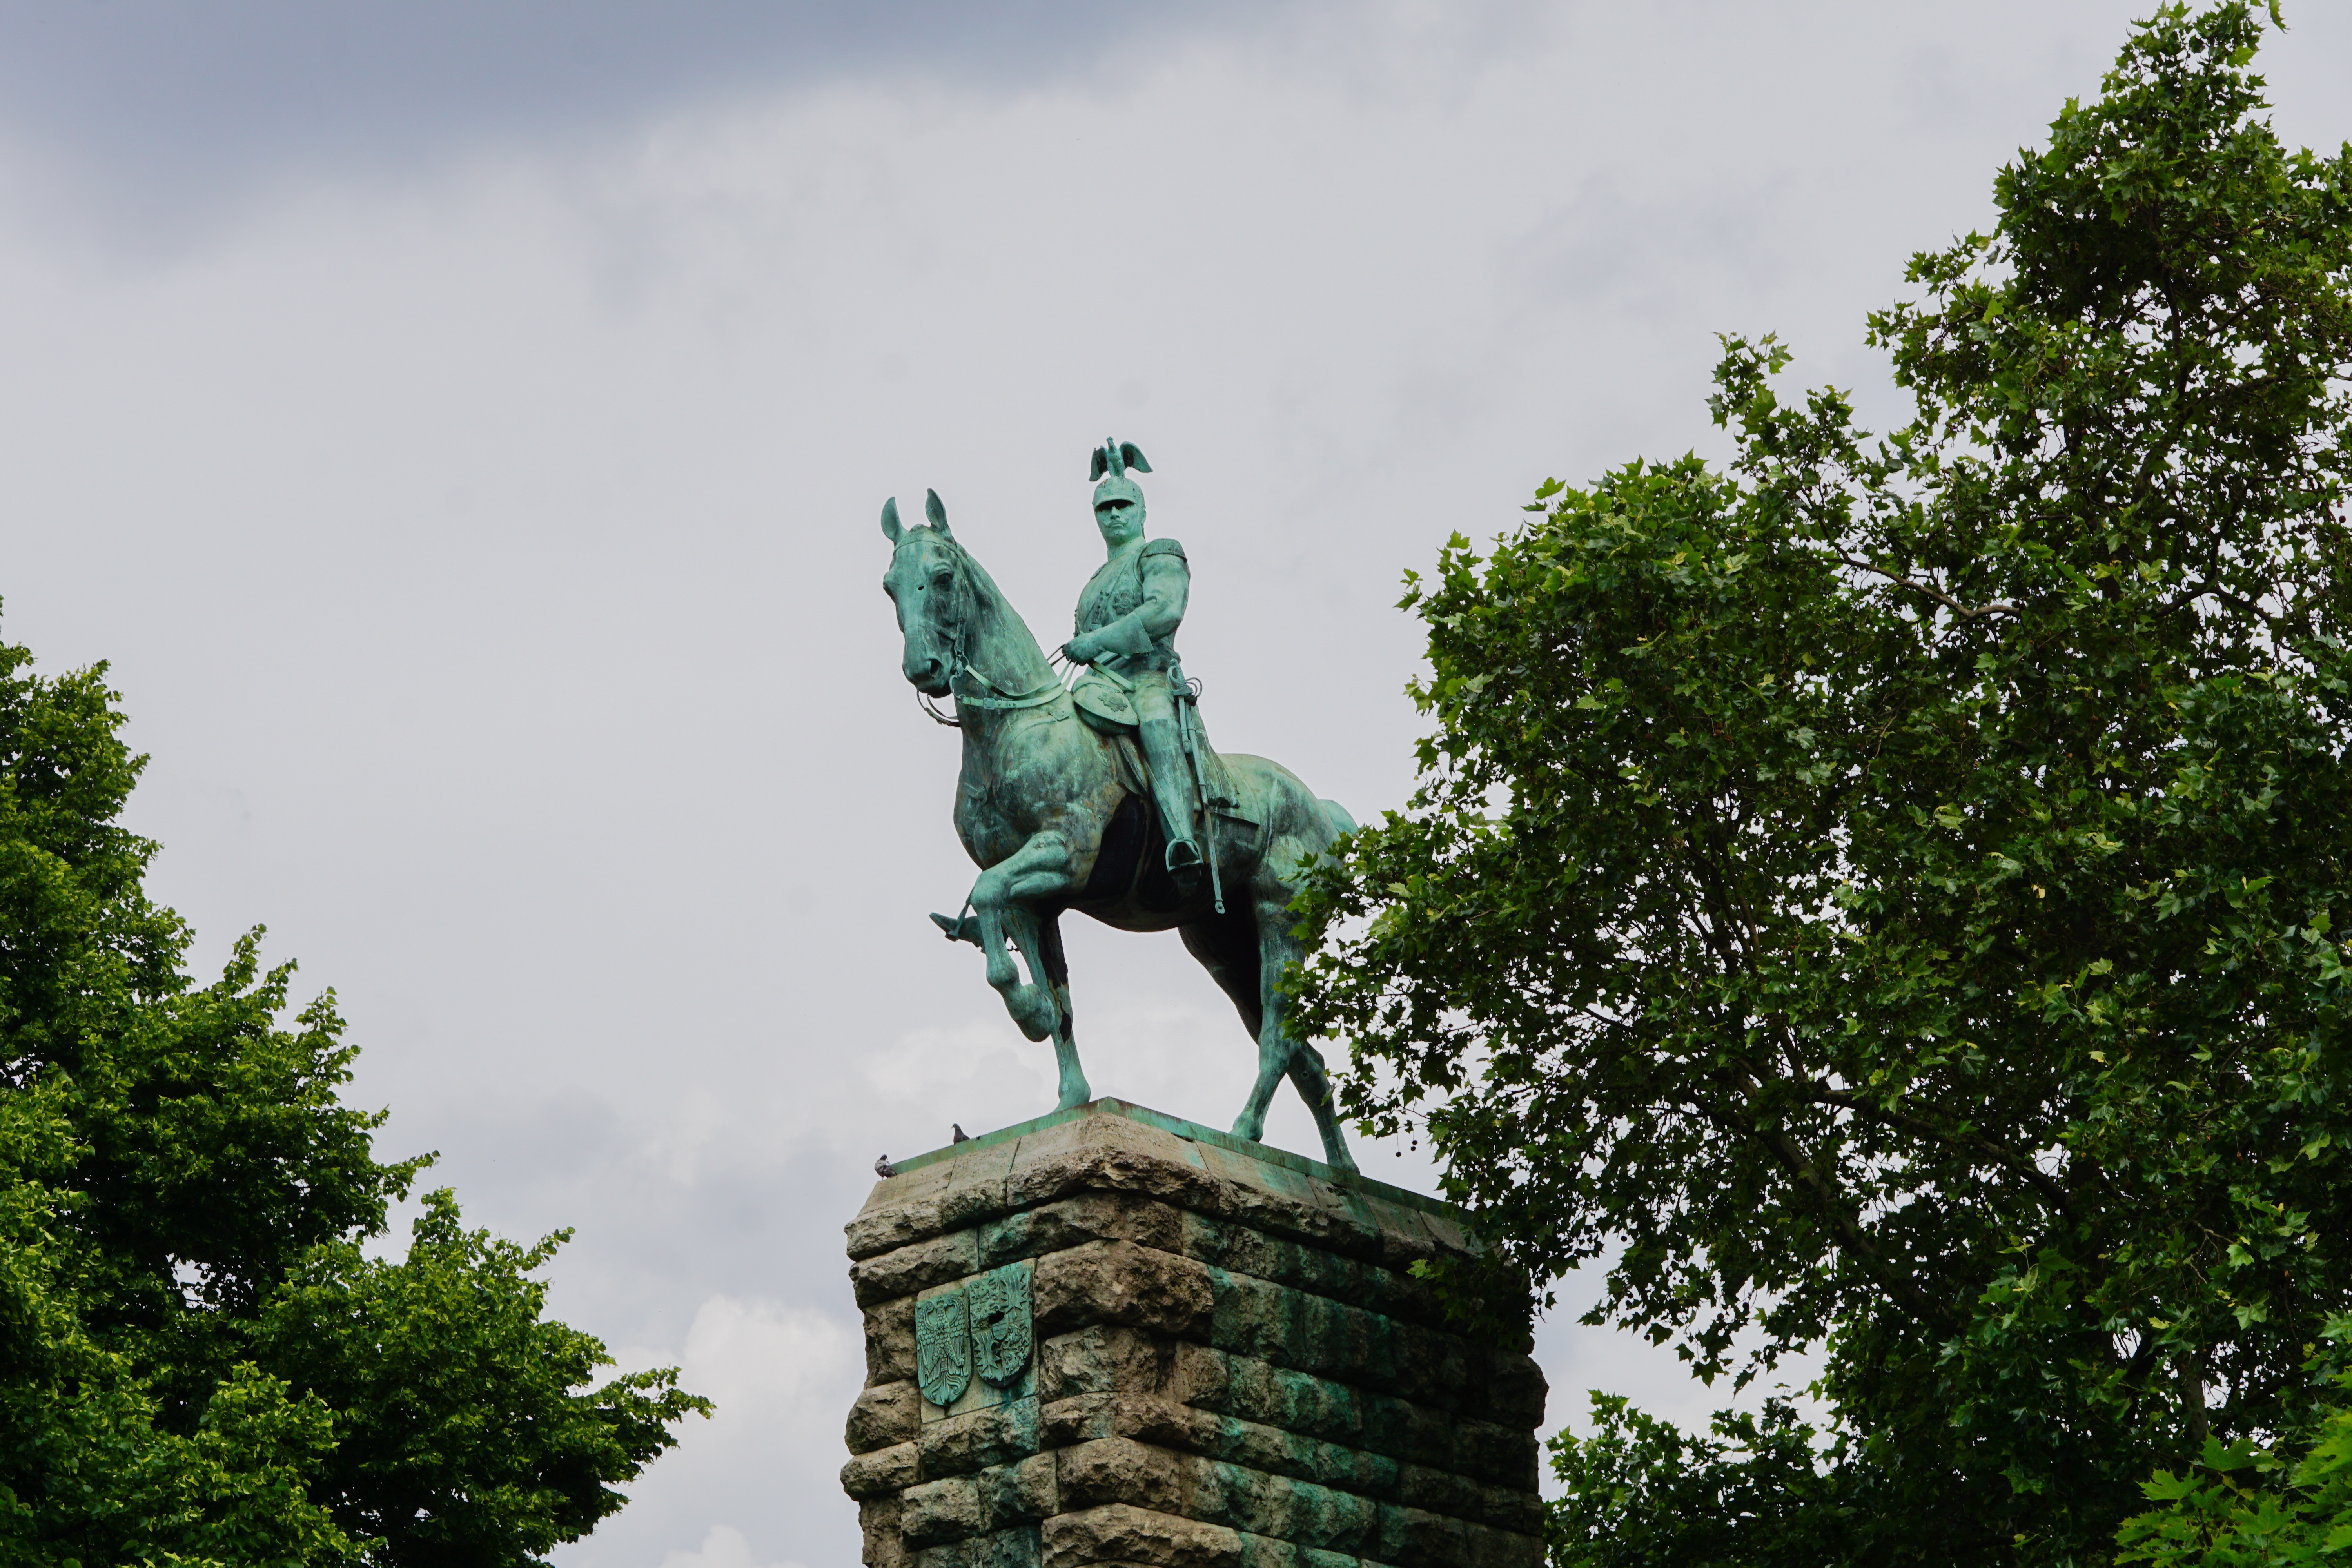
tree, monument, statue, green, horse, landmark, ride, sculpture, memorial, art, cologne, stature, central station, reiter, hohenzollern bridge, prussia, kaiser friedrich 3